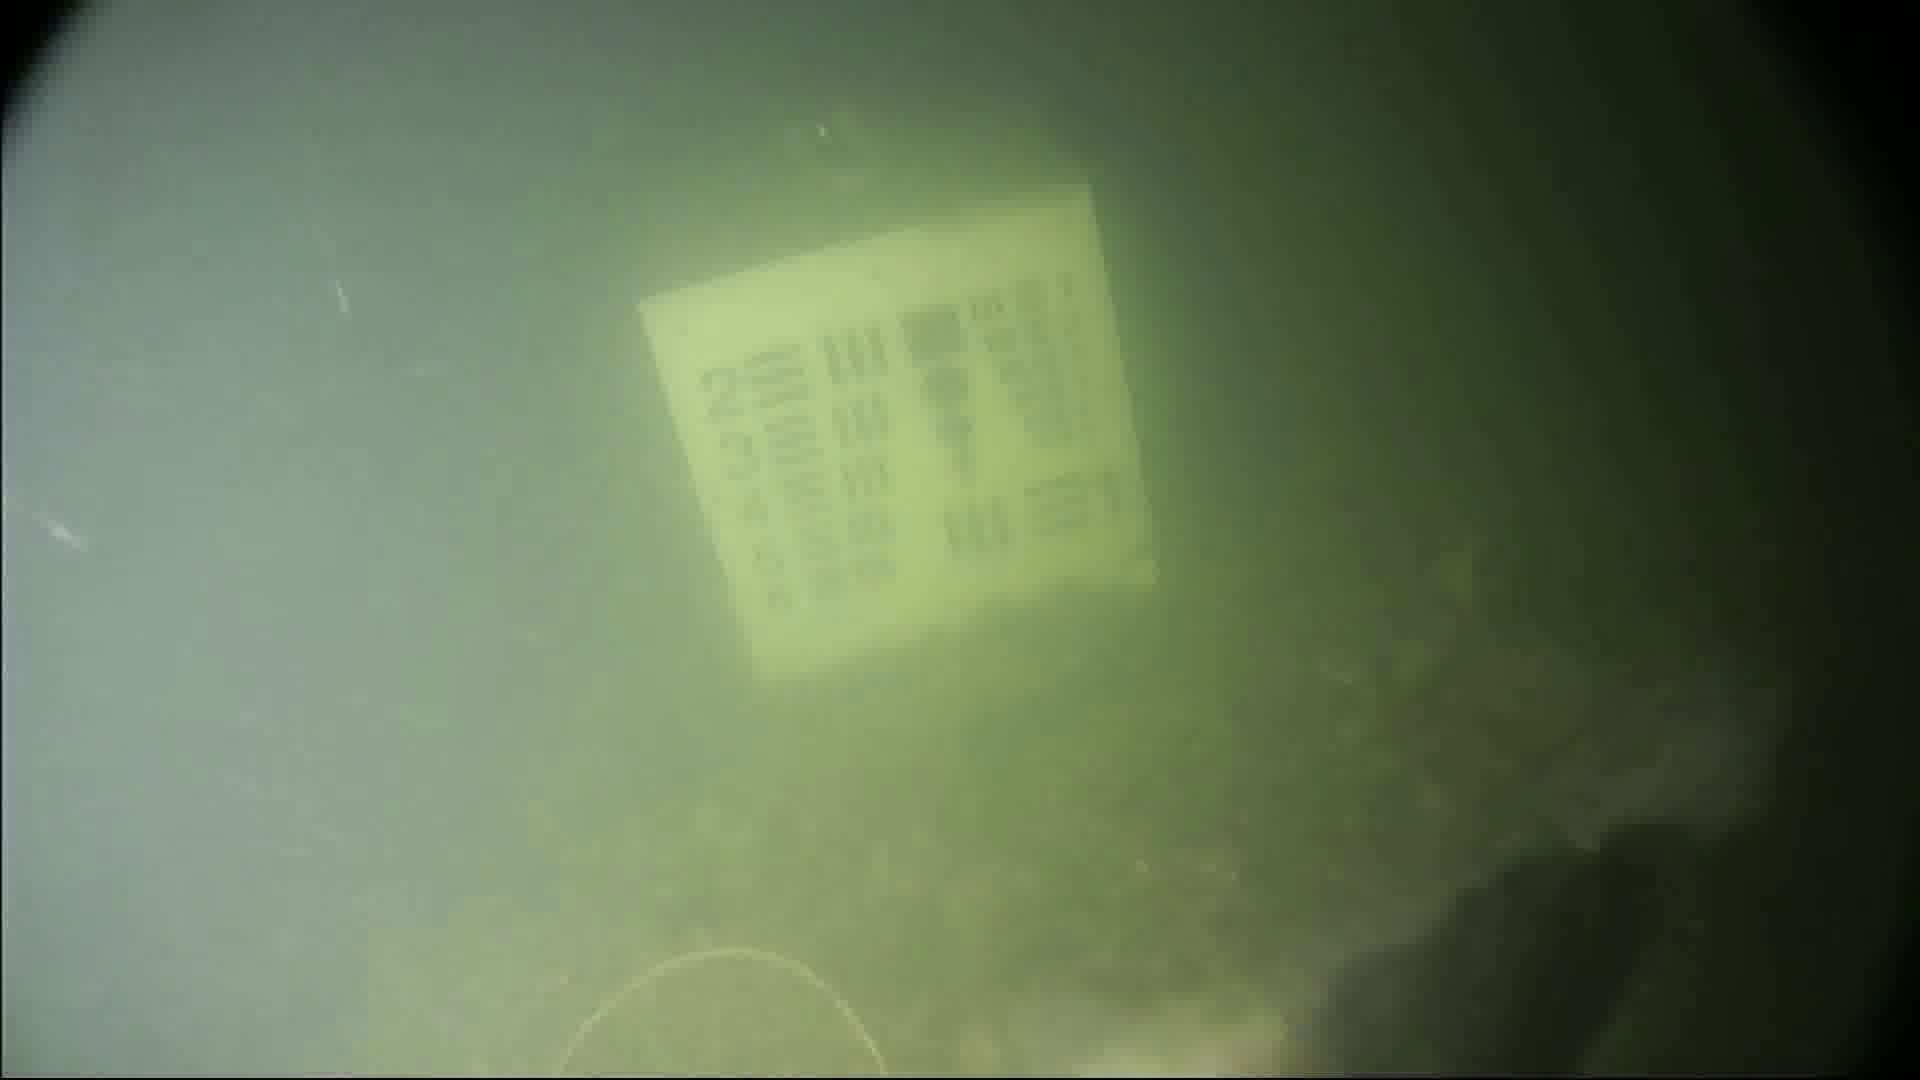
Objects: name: fish